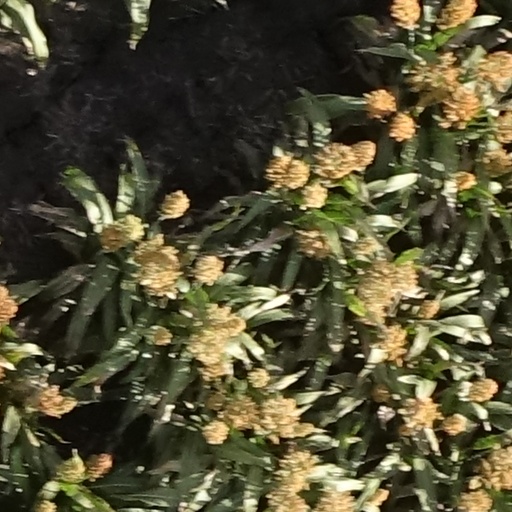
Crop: sorghum